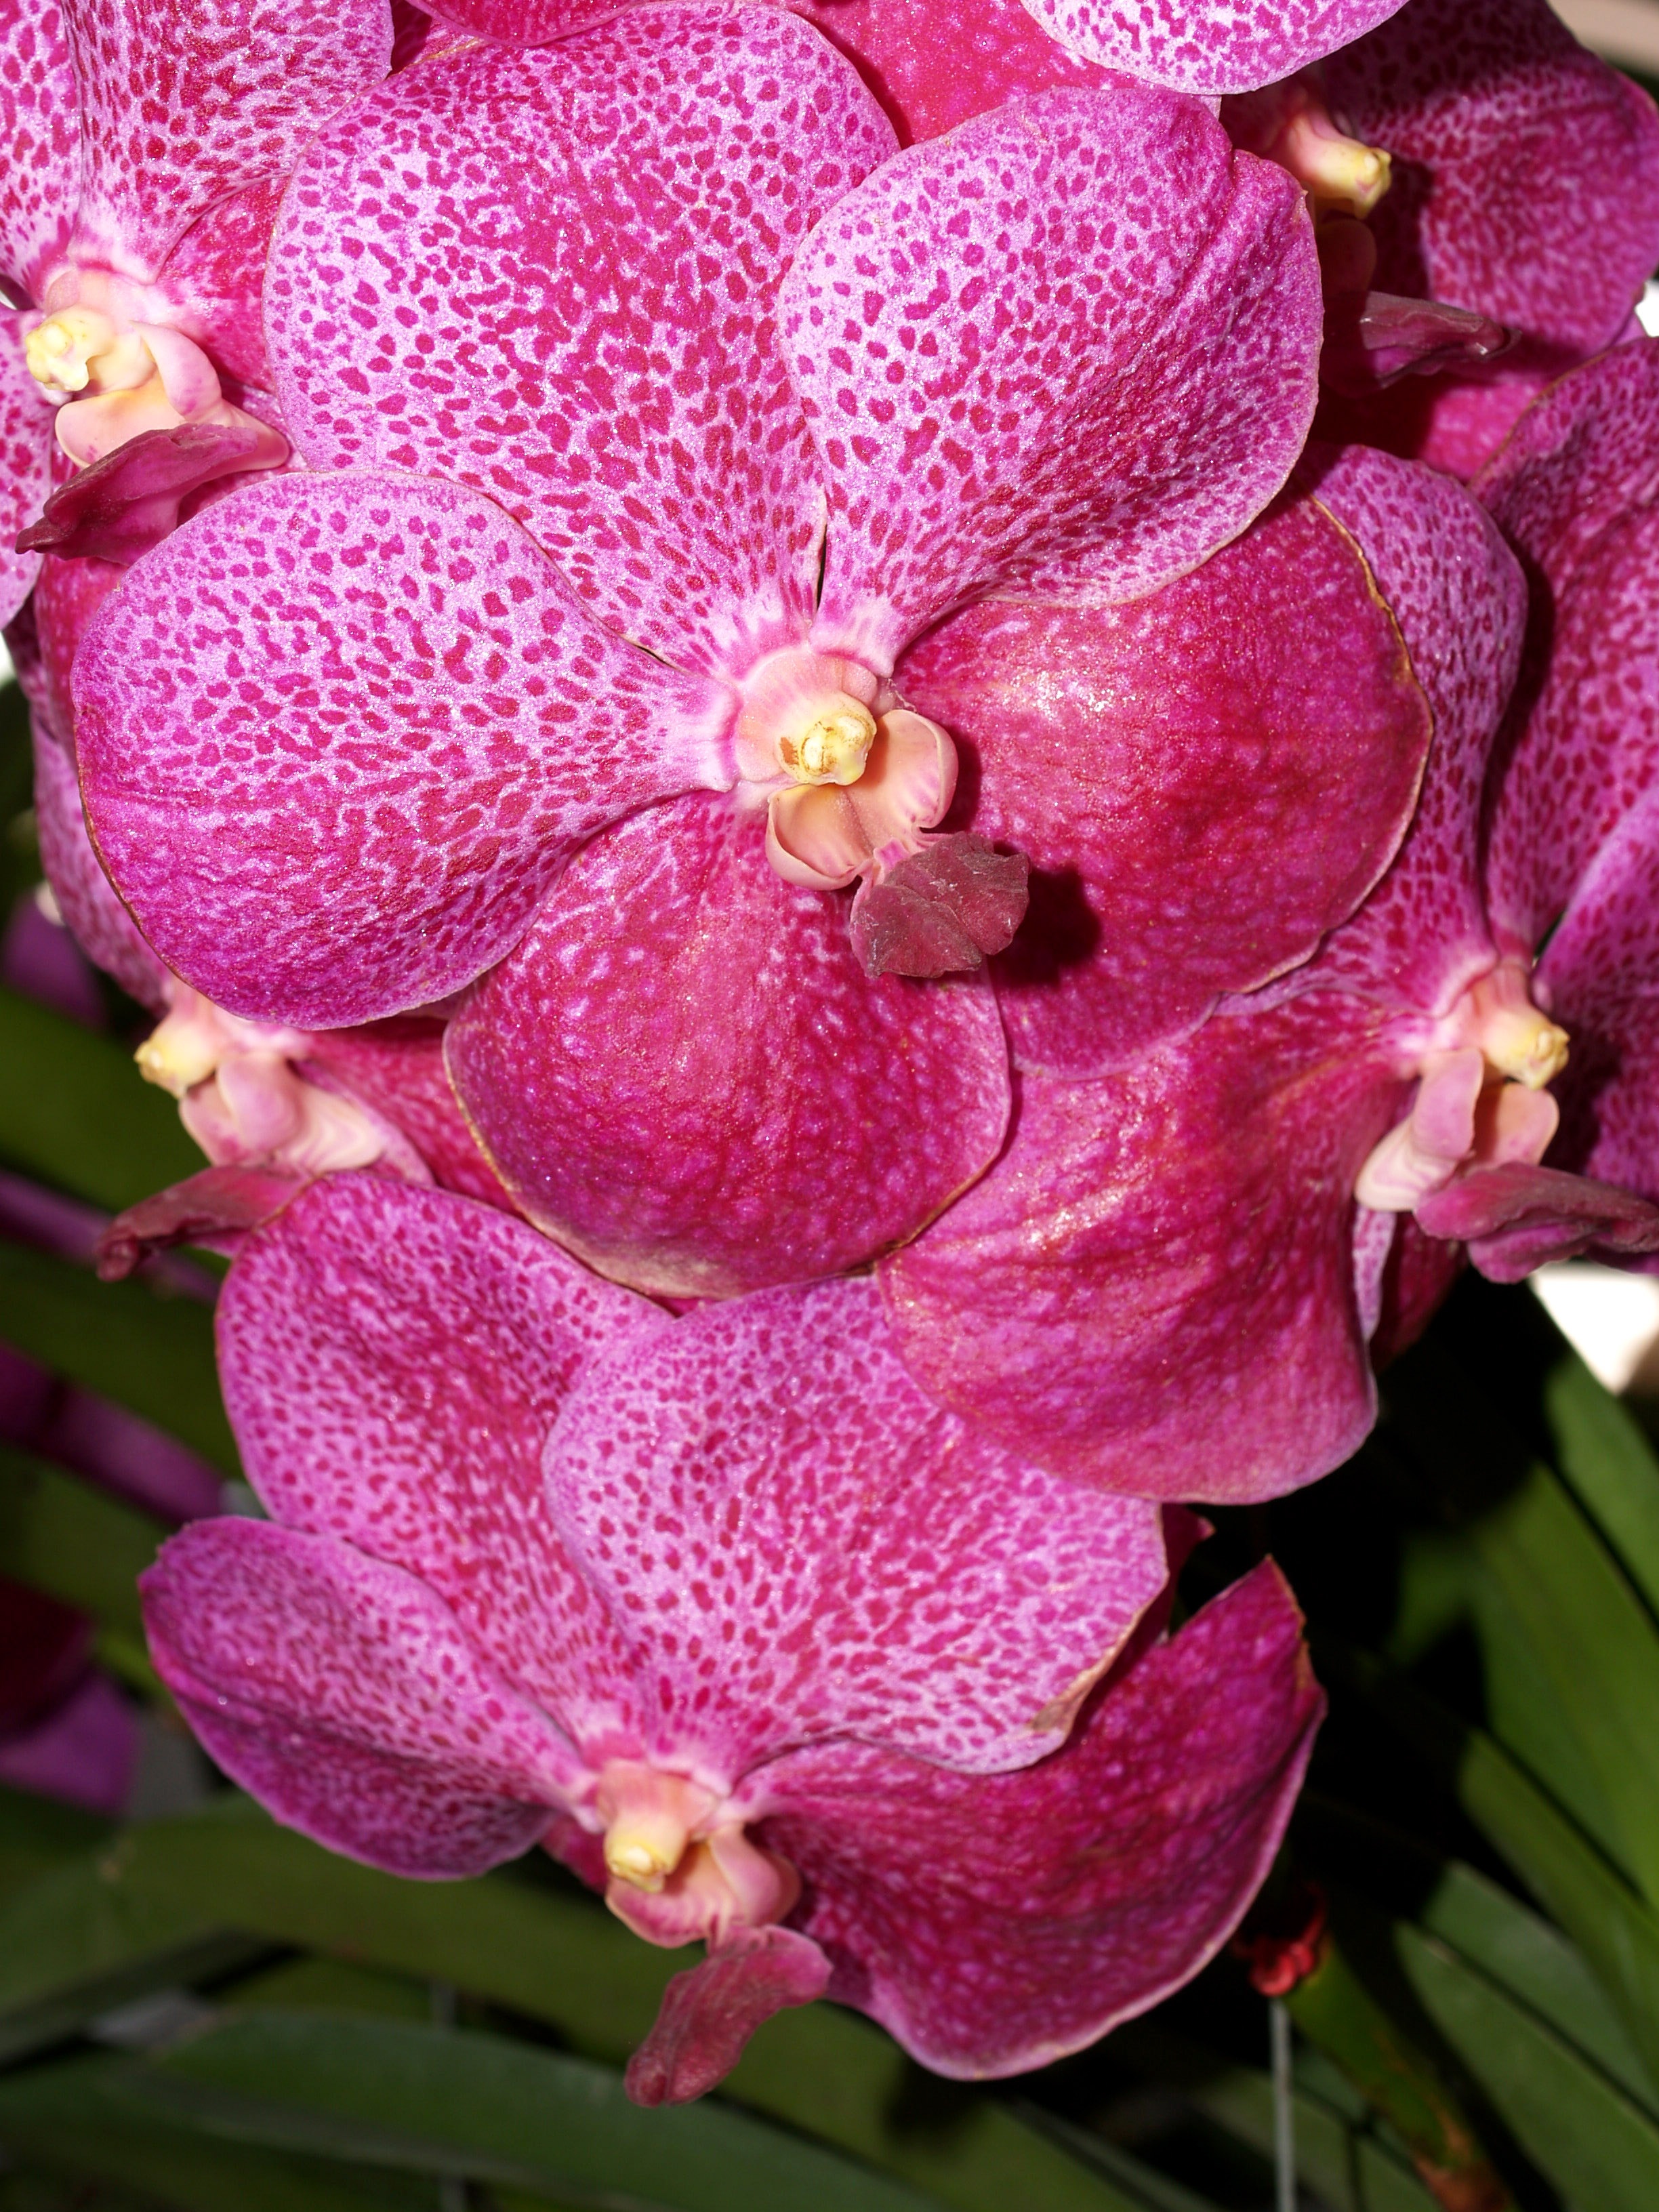
nature, branch, blossom, growth, plant, flower, purple, petal, bloom, summer, daisy, foliage, bouquet, decoration, spring, tropical, lush, color, natural, clean, botany, pink, flora, botanical, orchid, luxury, ornate, decorative, violet, blowing, bright, head, beautiful, conservation, event, exotic, bud, oriental, elegance, individual, carpel, macro photography, flowering plant, phalanxes, land plant, moth orchid